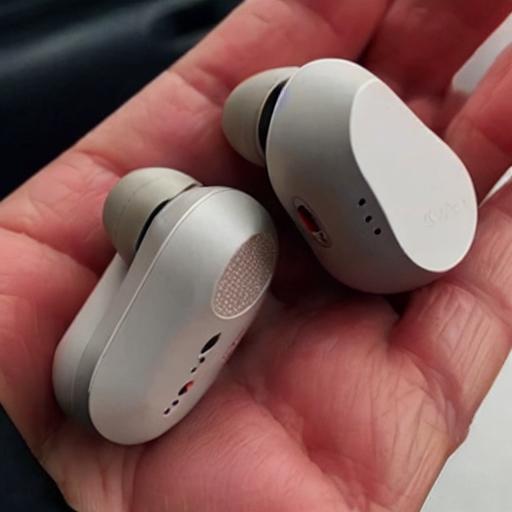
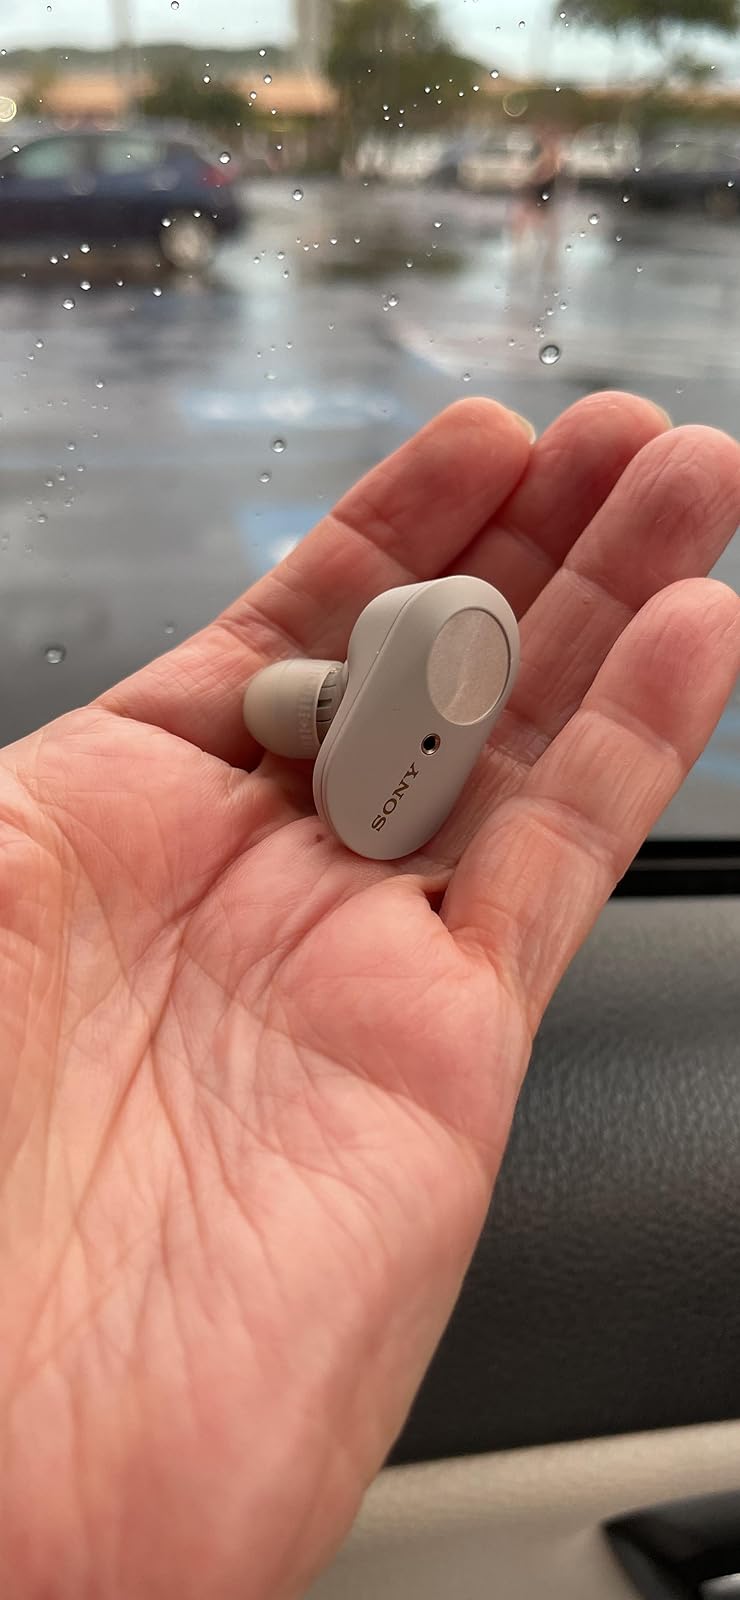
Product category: earbuds
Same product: no